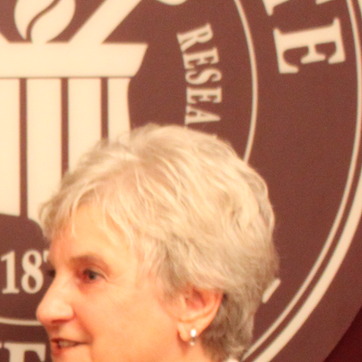
Material: hair